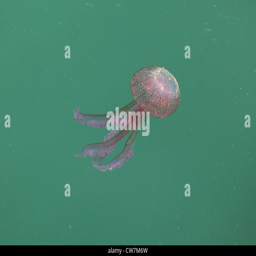
dangerous jellyfish at the coast